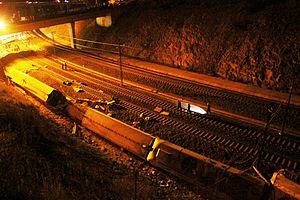
L'accident ferroviaire de Saint-Jacques-de-Compostelle est un déraillement du train Alvia 151 survenu le 24 juillet 2013 à 20 h 41, peu avant la gare de Saint-Jacques-de-Compostelle, en Galice, dans le nord-ouest de l'Espagne. Quelques jours après la catastrophe, le bilan définitif fait état de 79 morts et de l'ordre de 140 blessés.